Tarlac

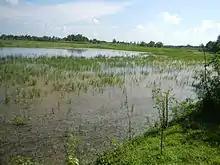
Rice plantations in Gerona

The economy of Tarlac is predominantly agricultural. It is among the biggest producers of rice and sugarcane (the principal crops) in Central Luzon. Other major crops are corn and coconuts, fruits (bananas, calamansi and mangoes) and vegetables (eggplants, garlic and onions).